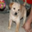
Label: dog